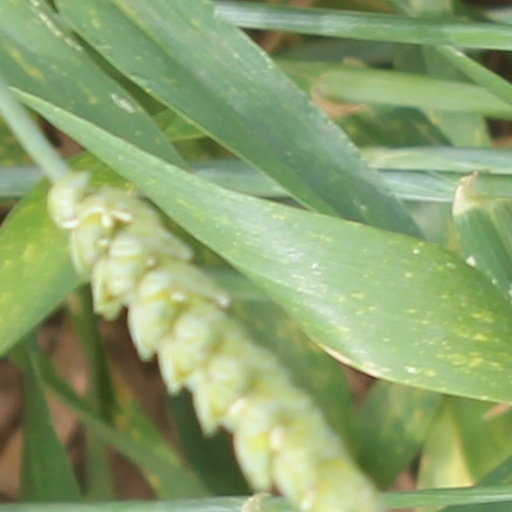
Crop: wheat